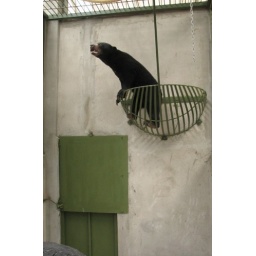
sun bear in basket